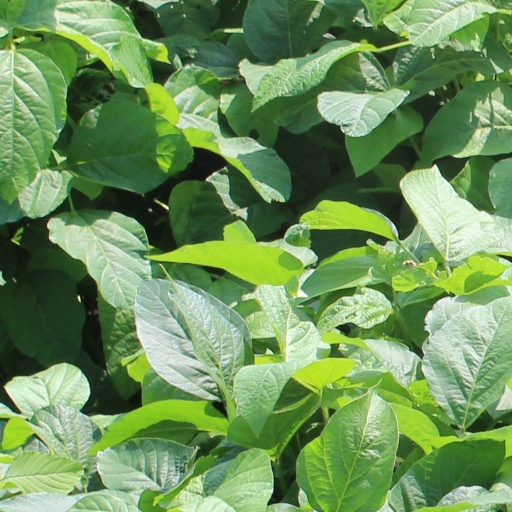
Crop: soybean